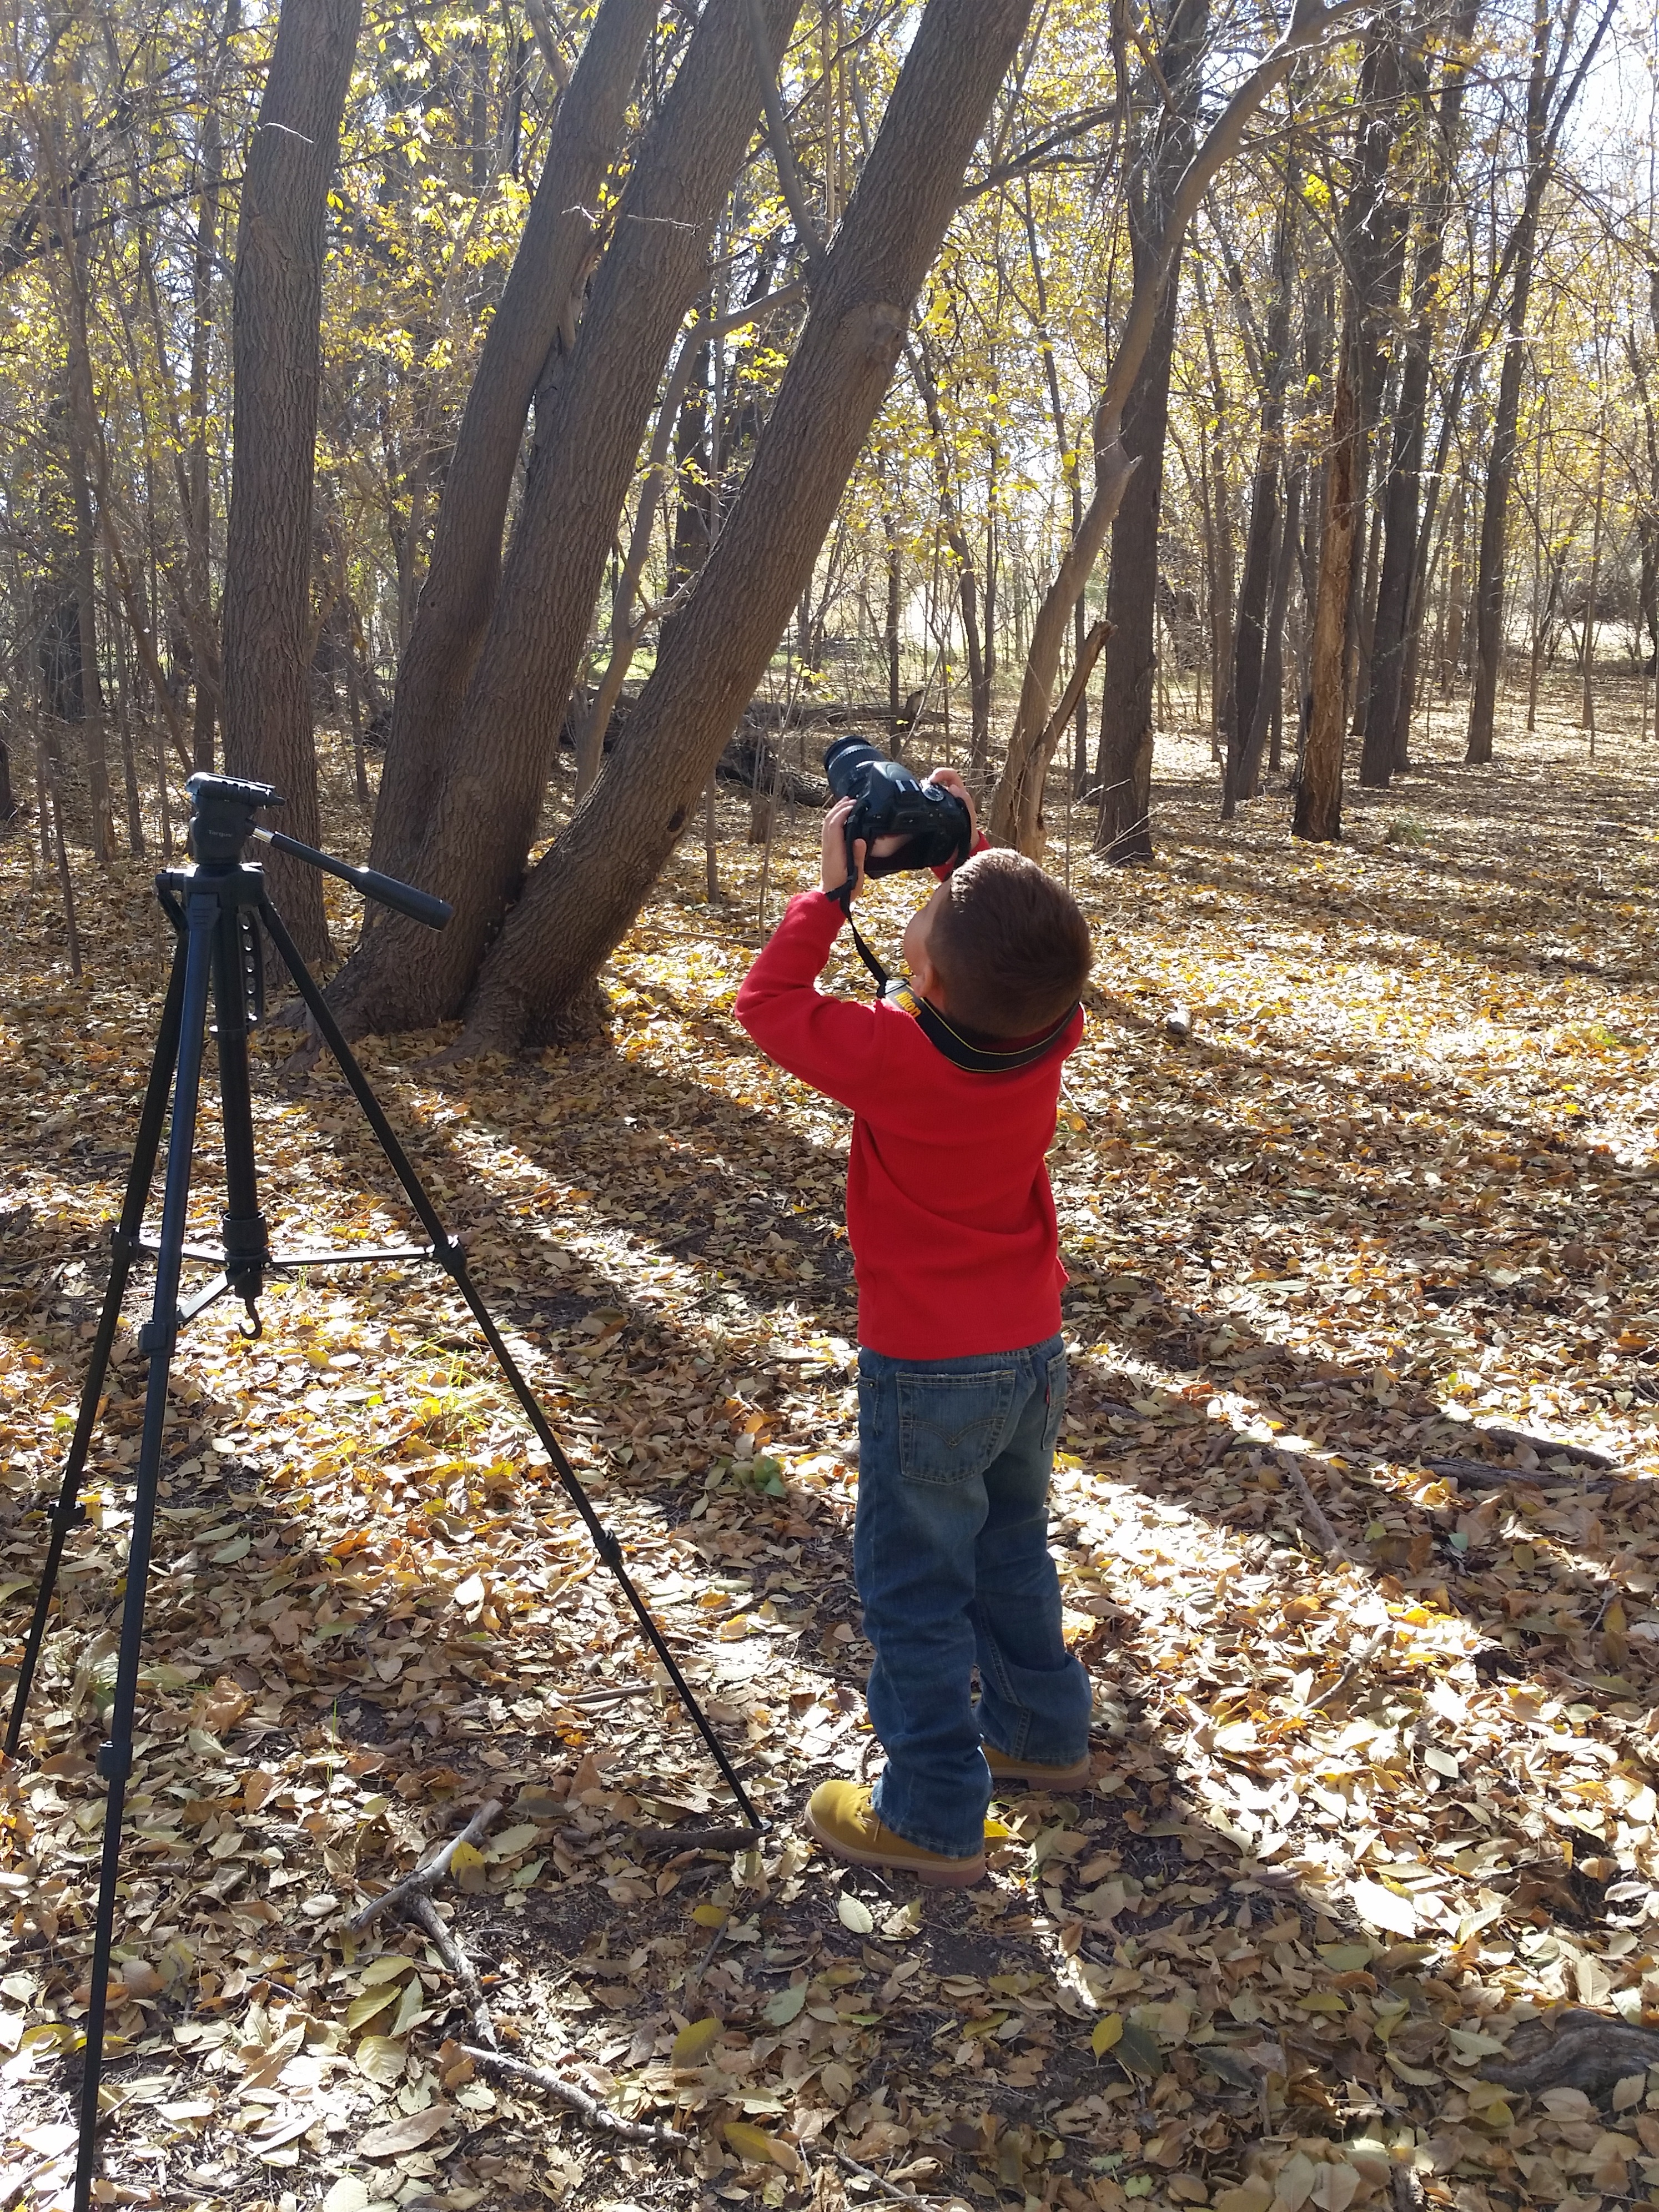
tree, forest, walking, light, trail, camera, photography, leaf, boy, spring, autumn, season, trees, tripod, learn, woodland, habitat